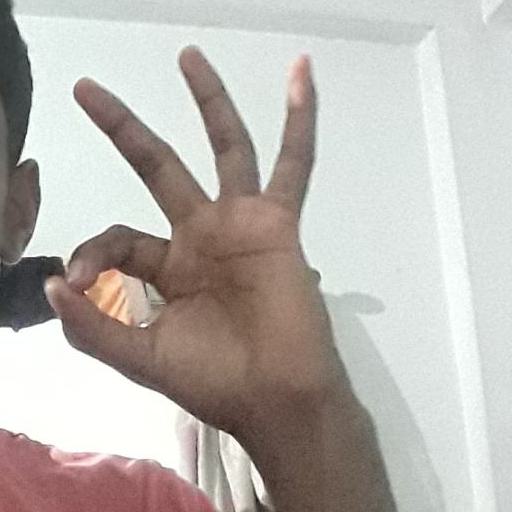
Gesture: ok